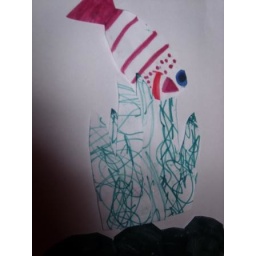
Elizabeth's paper fish with seaweed by Francesca.